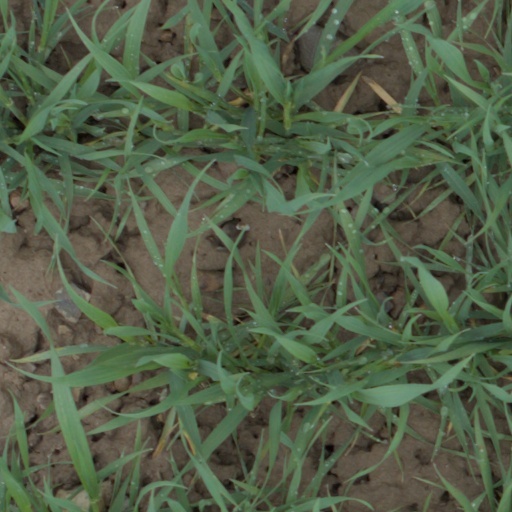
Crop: wheat